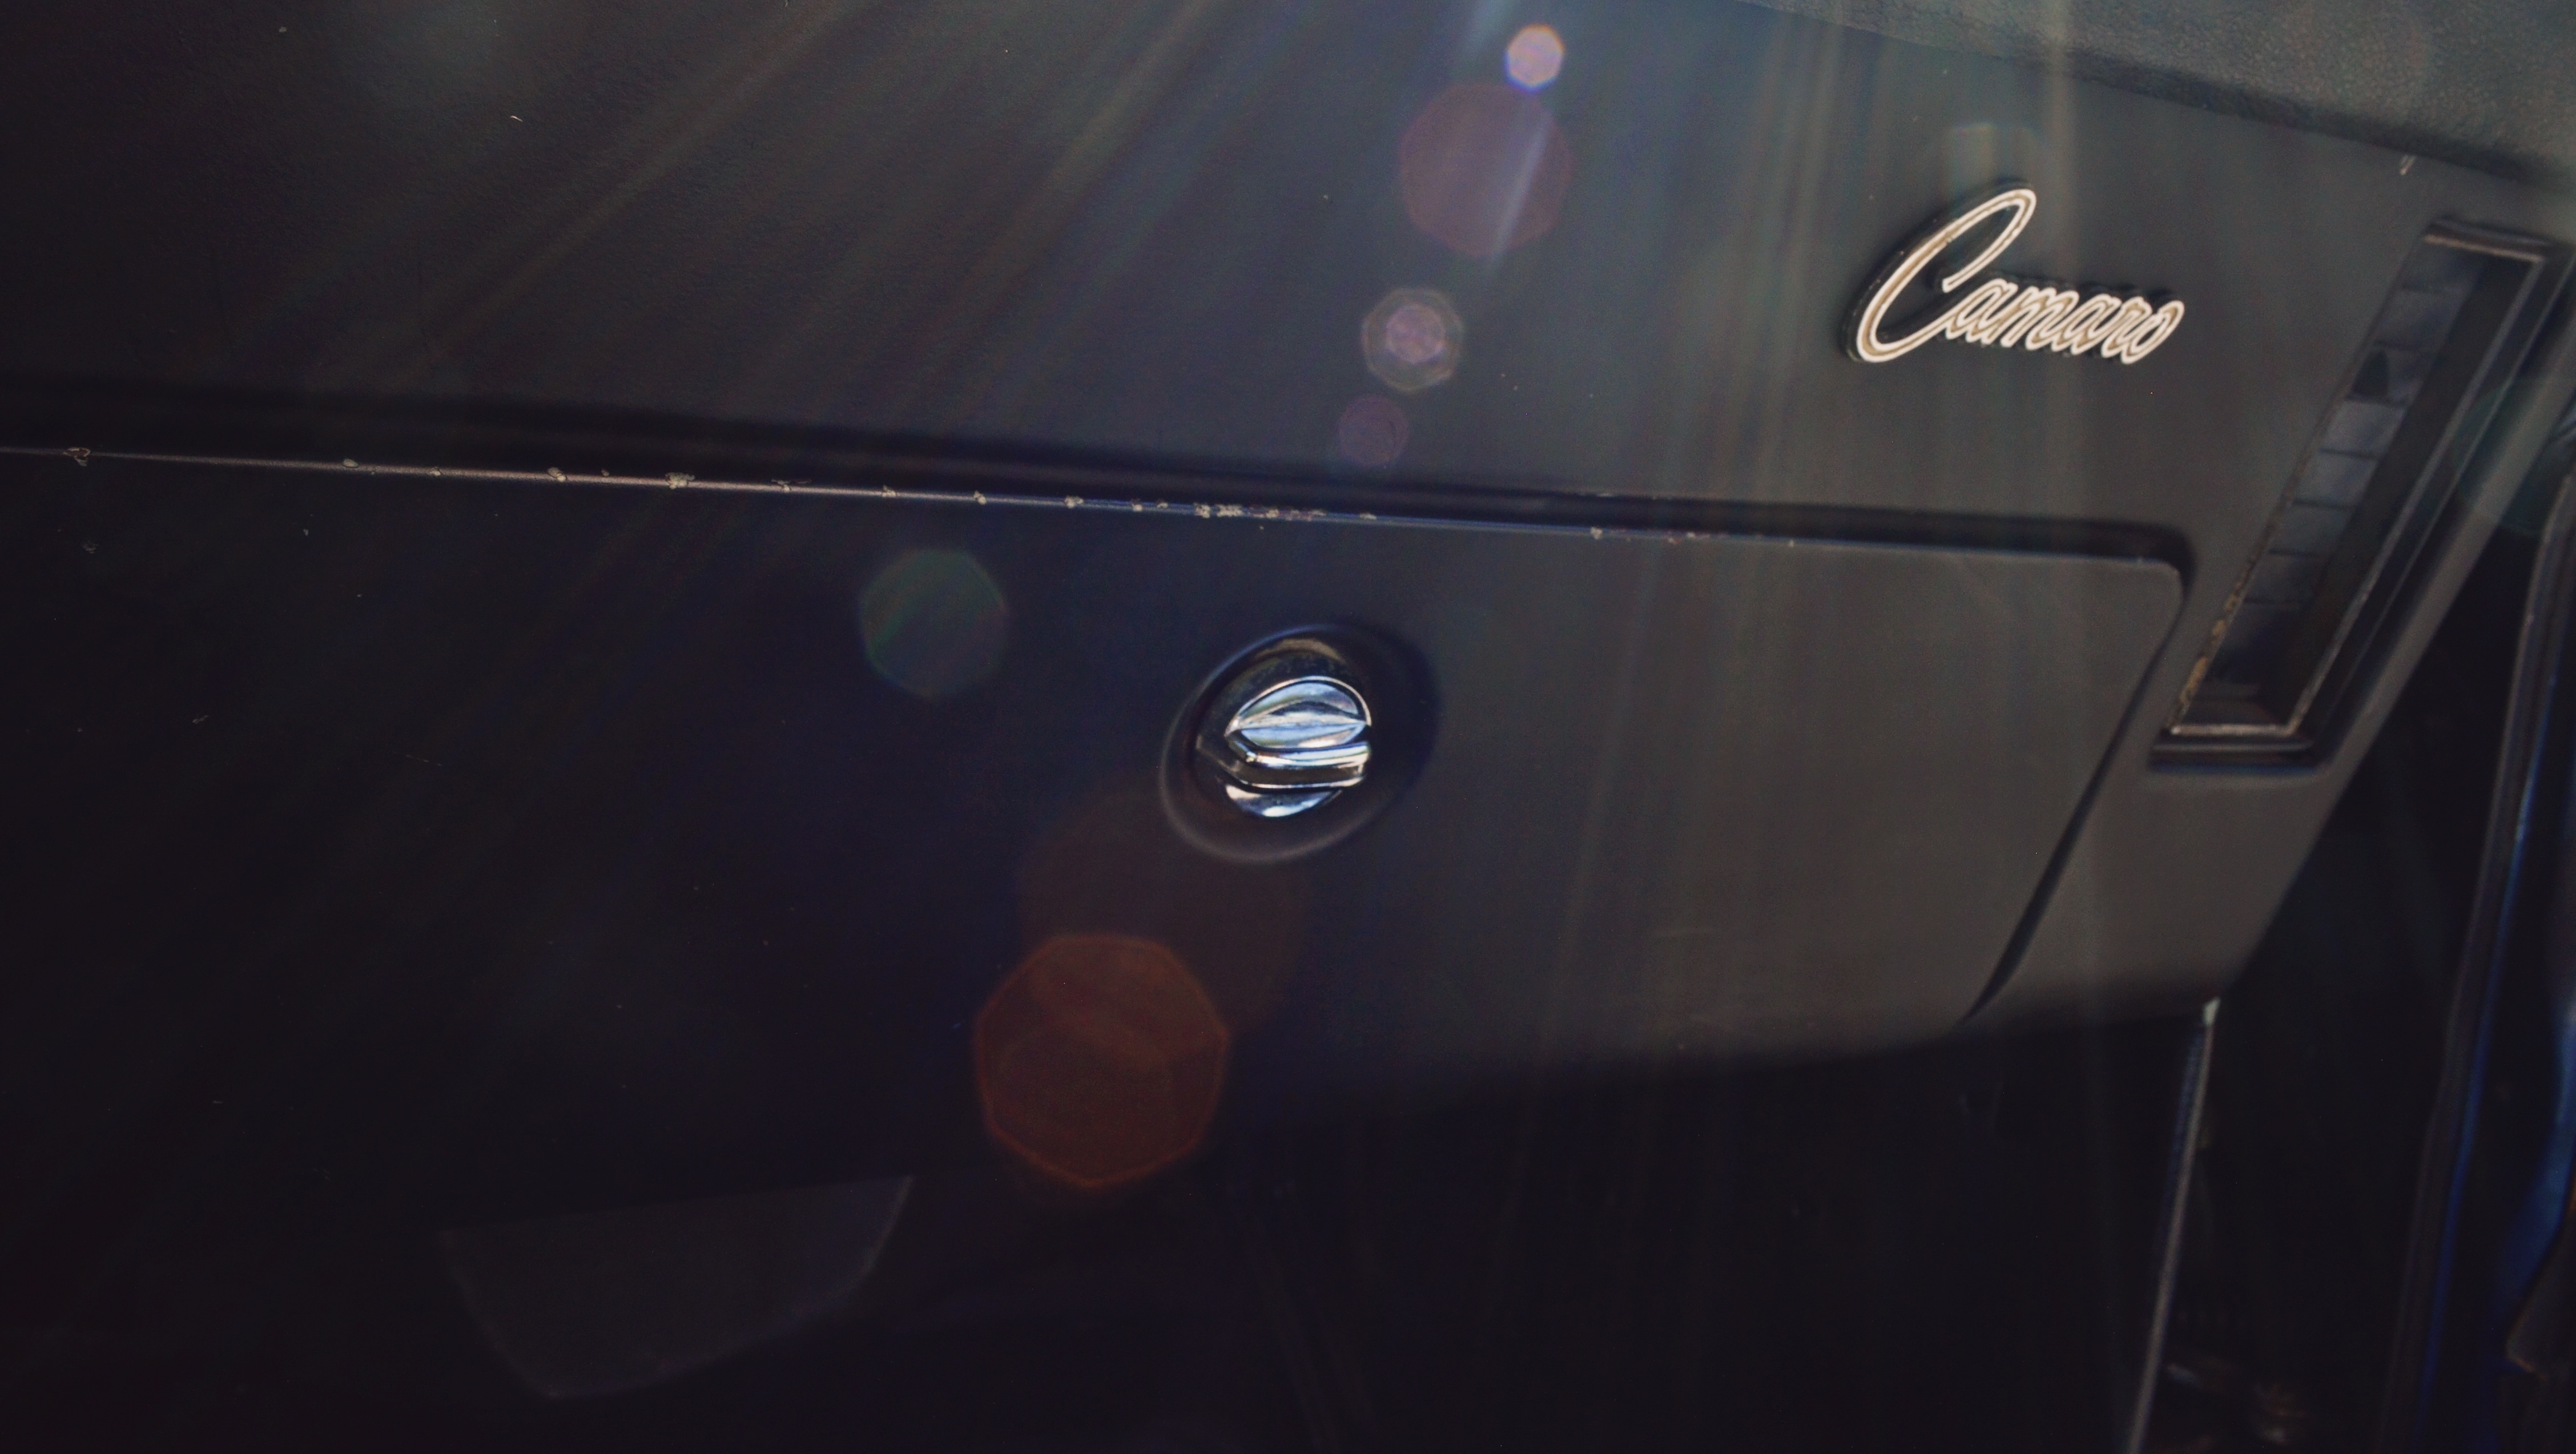
light, car, glass, vehicle, windshield, darkness, black, bumper, shape, screenshot, automotive exterior